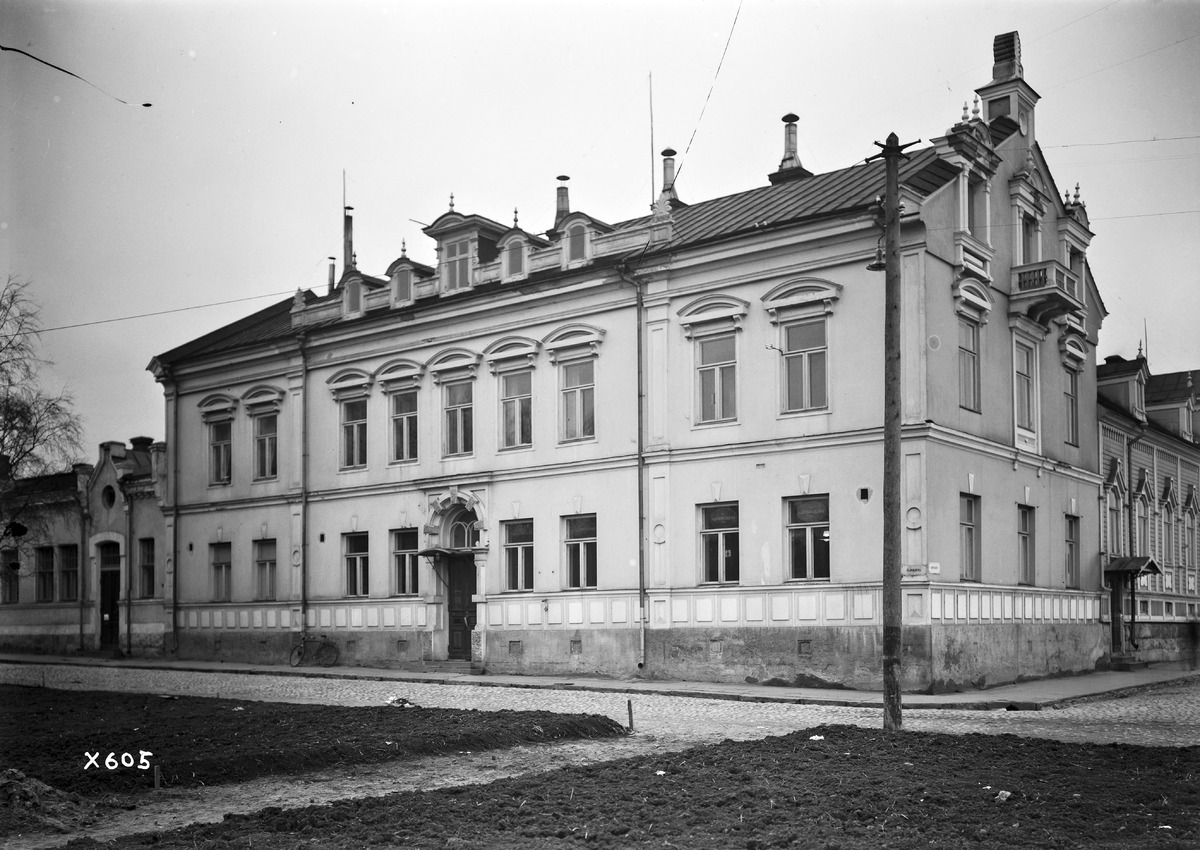
Oy Alkoholiliike Ab:n Oulun päämyymälän talo
The building of Oulu's main store of Oy Alkoholiliike Ab
sisällön kuvaus: Oy Alkoholiliike Ab:n Oulun päämyymälän talo 12.12.1935. Talo sijaitsi osoitteessa Ojakatu 1. content description: The building of Oulu's main store of Oy Alkoholiliike Ab (national alcoholic beverage retailing company) on December 12, 1935. The building was situated at Ojakatu 1.
Vuosi: 1935
Paikka: Suomi, Oulu, Suomi, Pohjois-Pohjanmaa, Oulu
Aiheet: Oy Alkoholiliike Ab; ulkokuva; rakennukset; alkoholi; myymälät; alcohol; stores; buildings